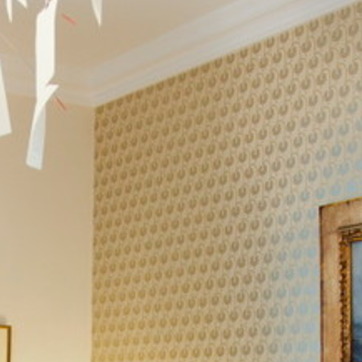
Material: wallpaper